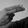
ASL letter: H